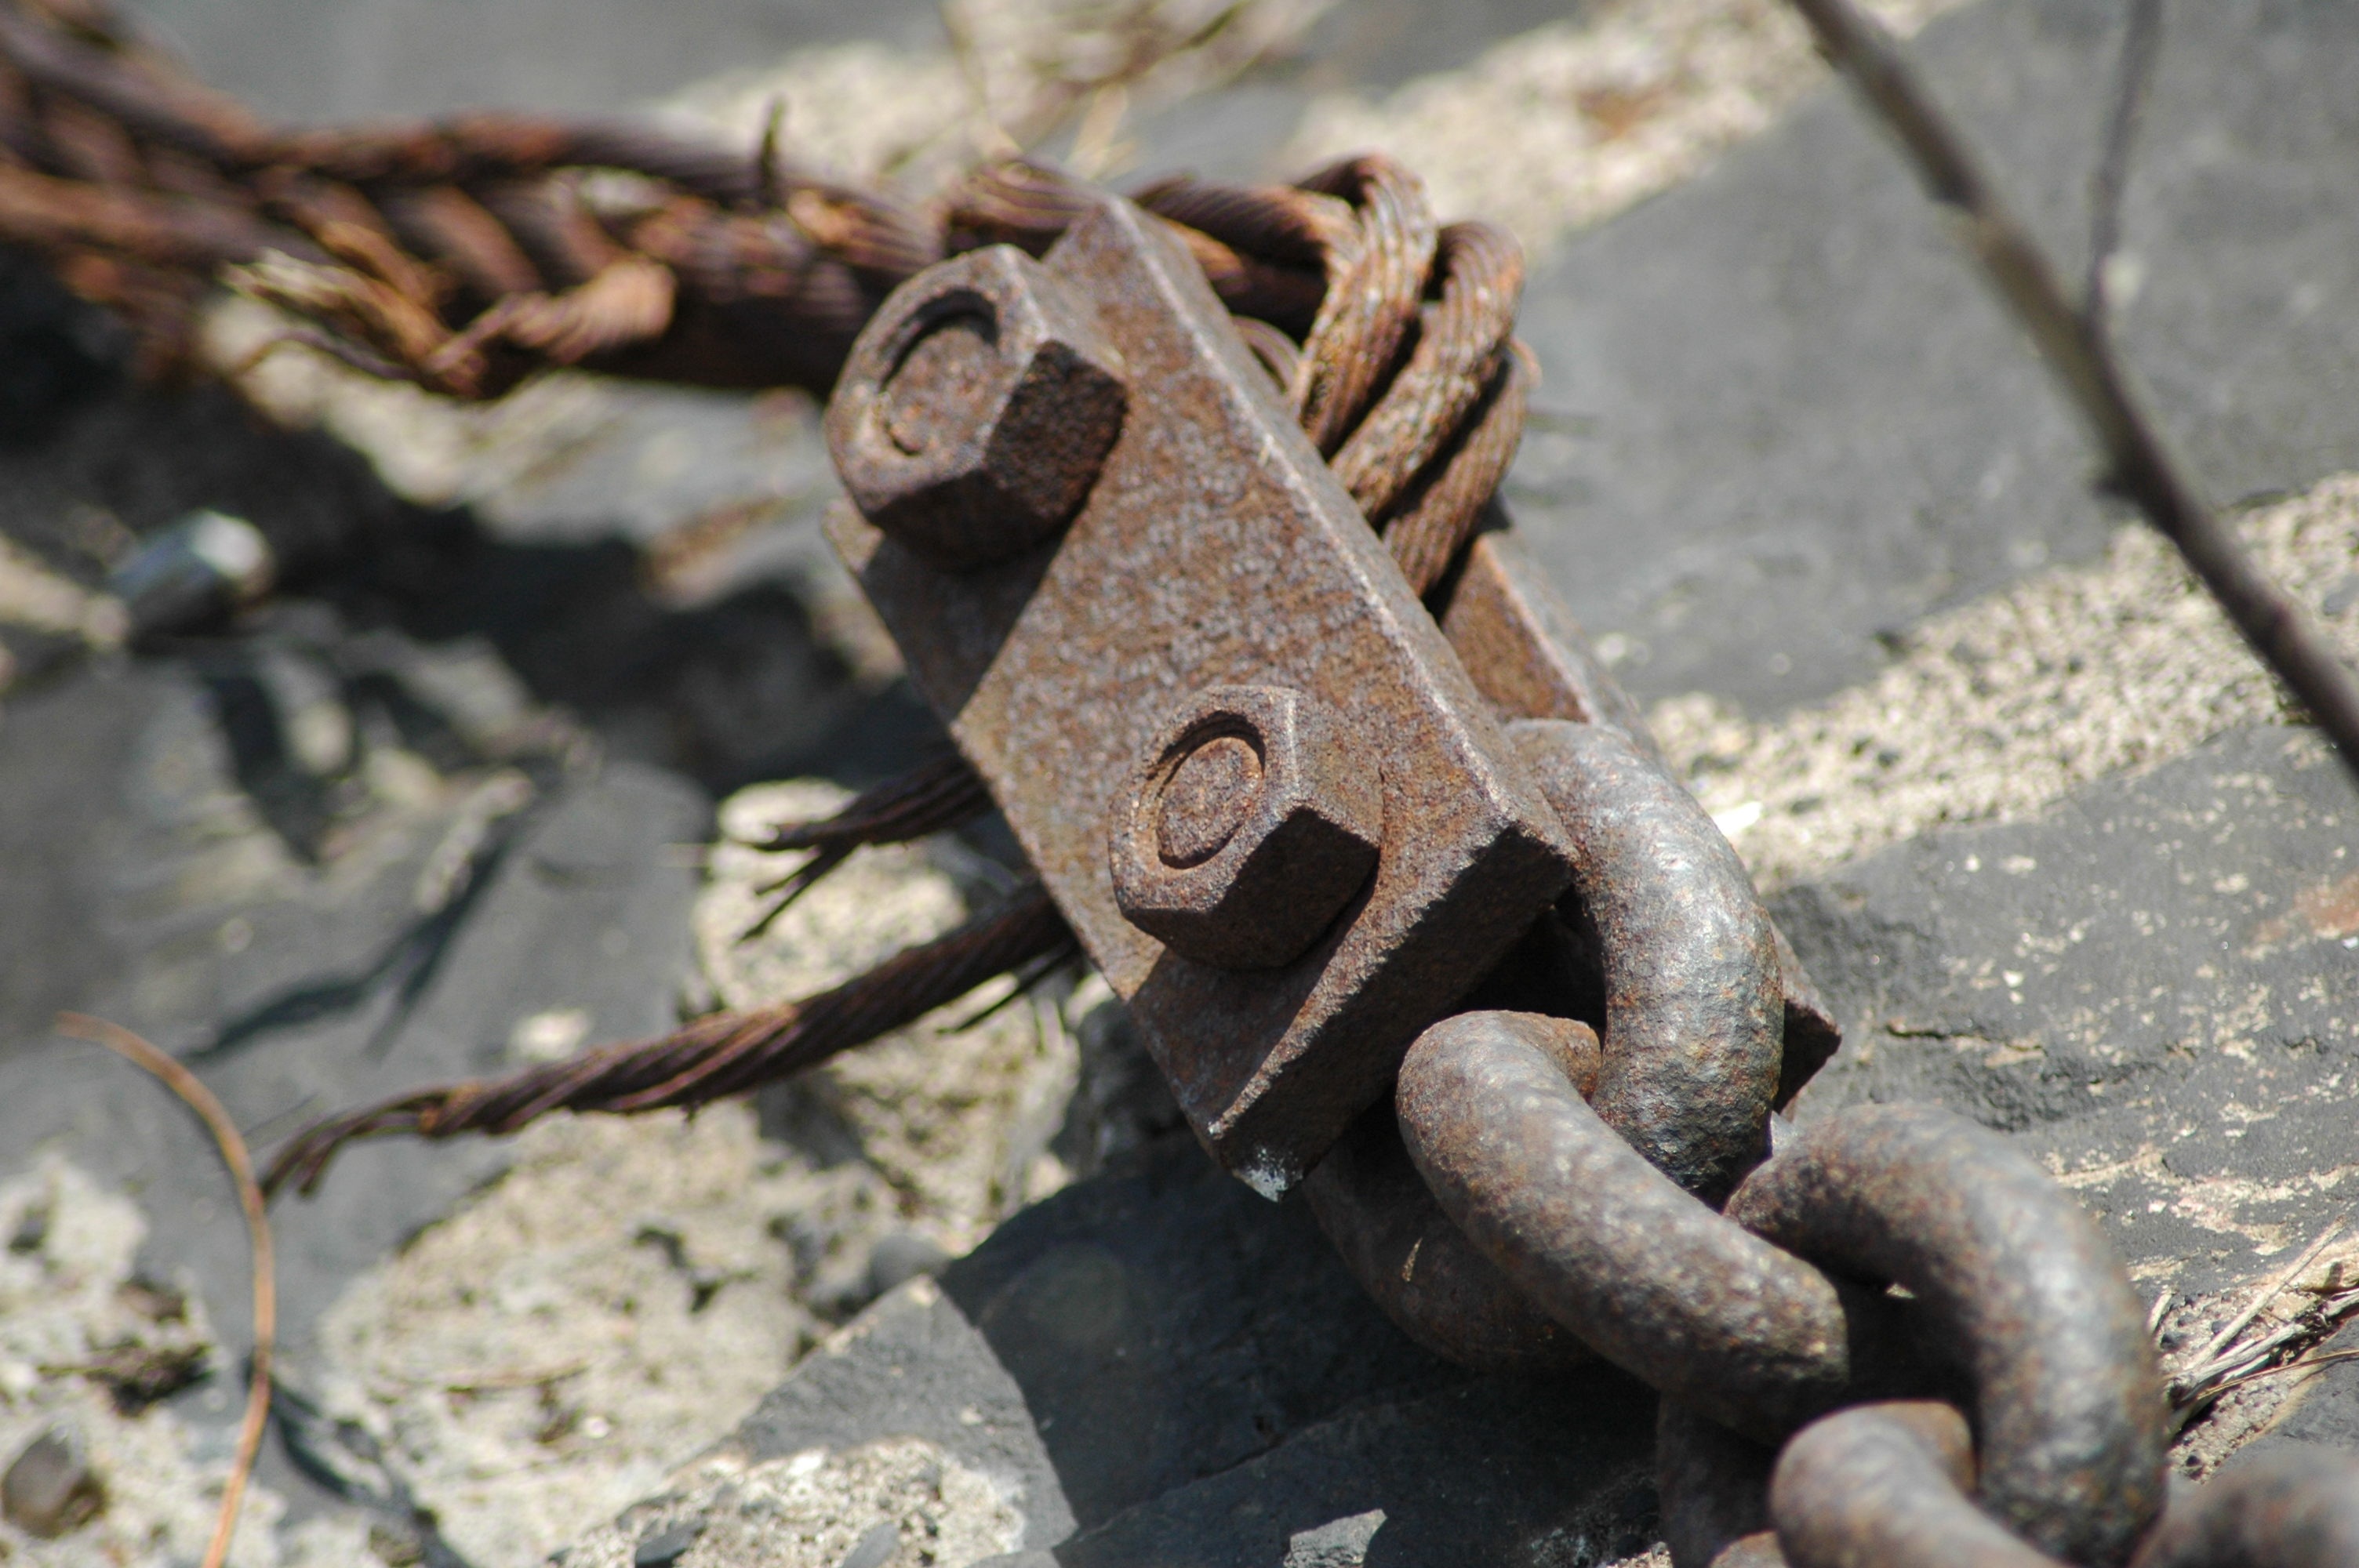
wood, steel, rust, soil, material, iron, connection